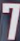
Number: 7